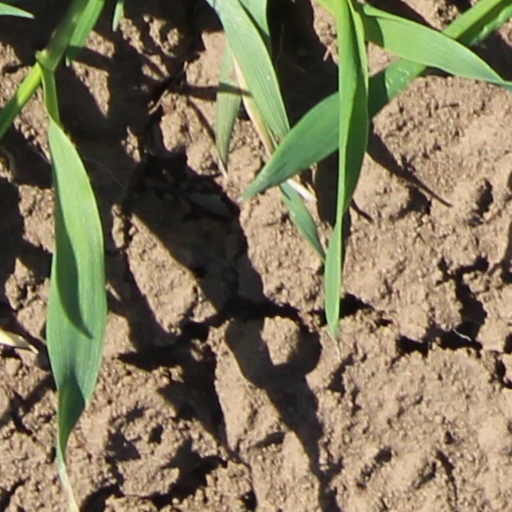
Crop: wheat